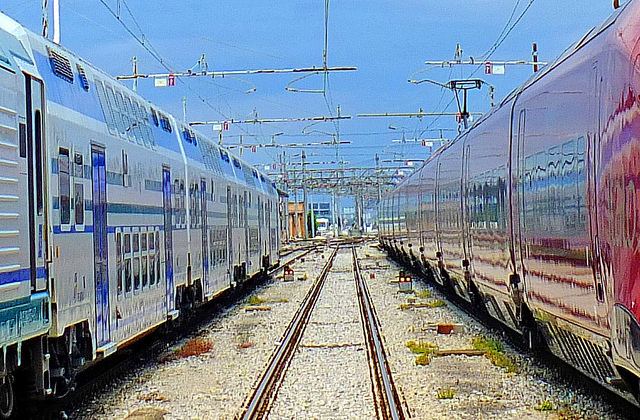
An empty train track in the middle of tracks with trains on them.